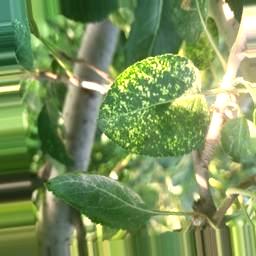
Label: Apple_Mosaic